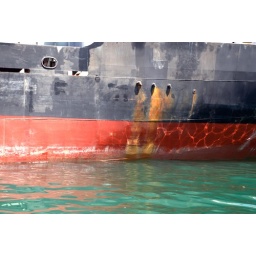
I love this two-way reflection; the color reflected in the water; the sunlit water reflected on the boat